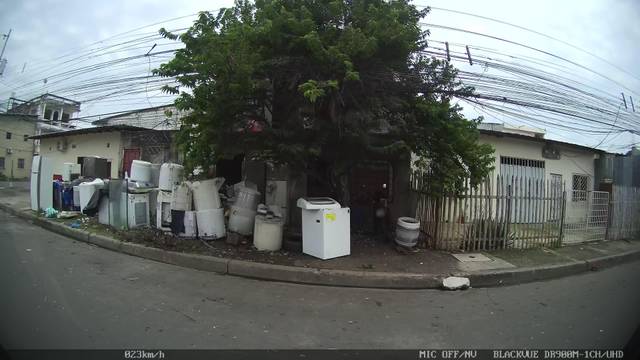
Region: Ecuador
Coordinates: -2.216, -79.935